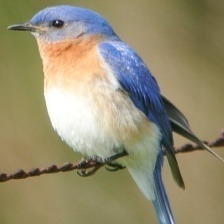
Species: EASTERN BLUEBIRD
Scientific name: SIALIA SIALIS